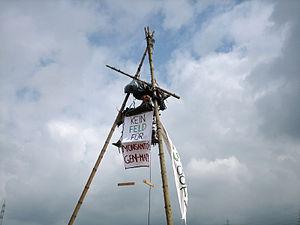
Un trépied, parfois appelé par anglicisme tripode, est une technique d'occupation et de blocage qui consiste en l'érection de trois grandes perches attachée entre elles à leur sommet et permettant à un ou plusieurs militants de s'y suspendre. Une plate-forme est parfois construite entre les trois perches pour permettre une occupation plus longue et moins fatigante. Le but de la manœuvre est de rendre le ou les militants difficilement délogeables sans mettre leur vie en danger. Le trépied a la même fonction qu'un arbre lors d'un tree sitting.